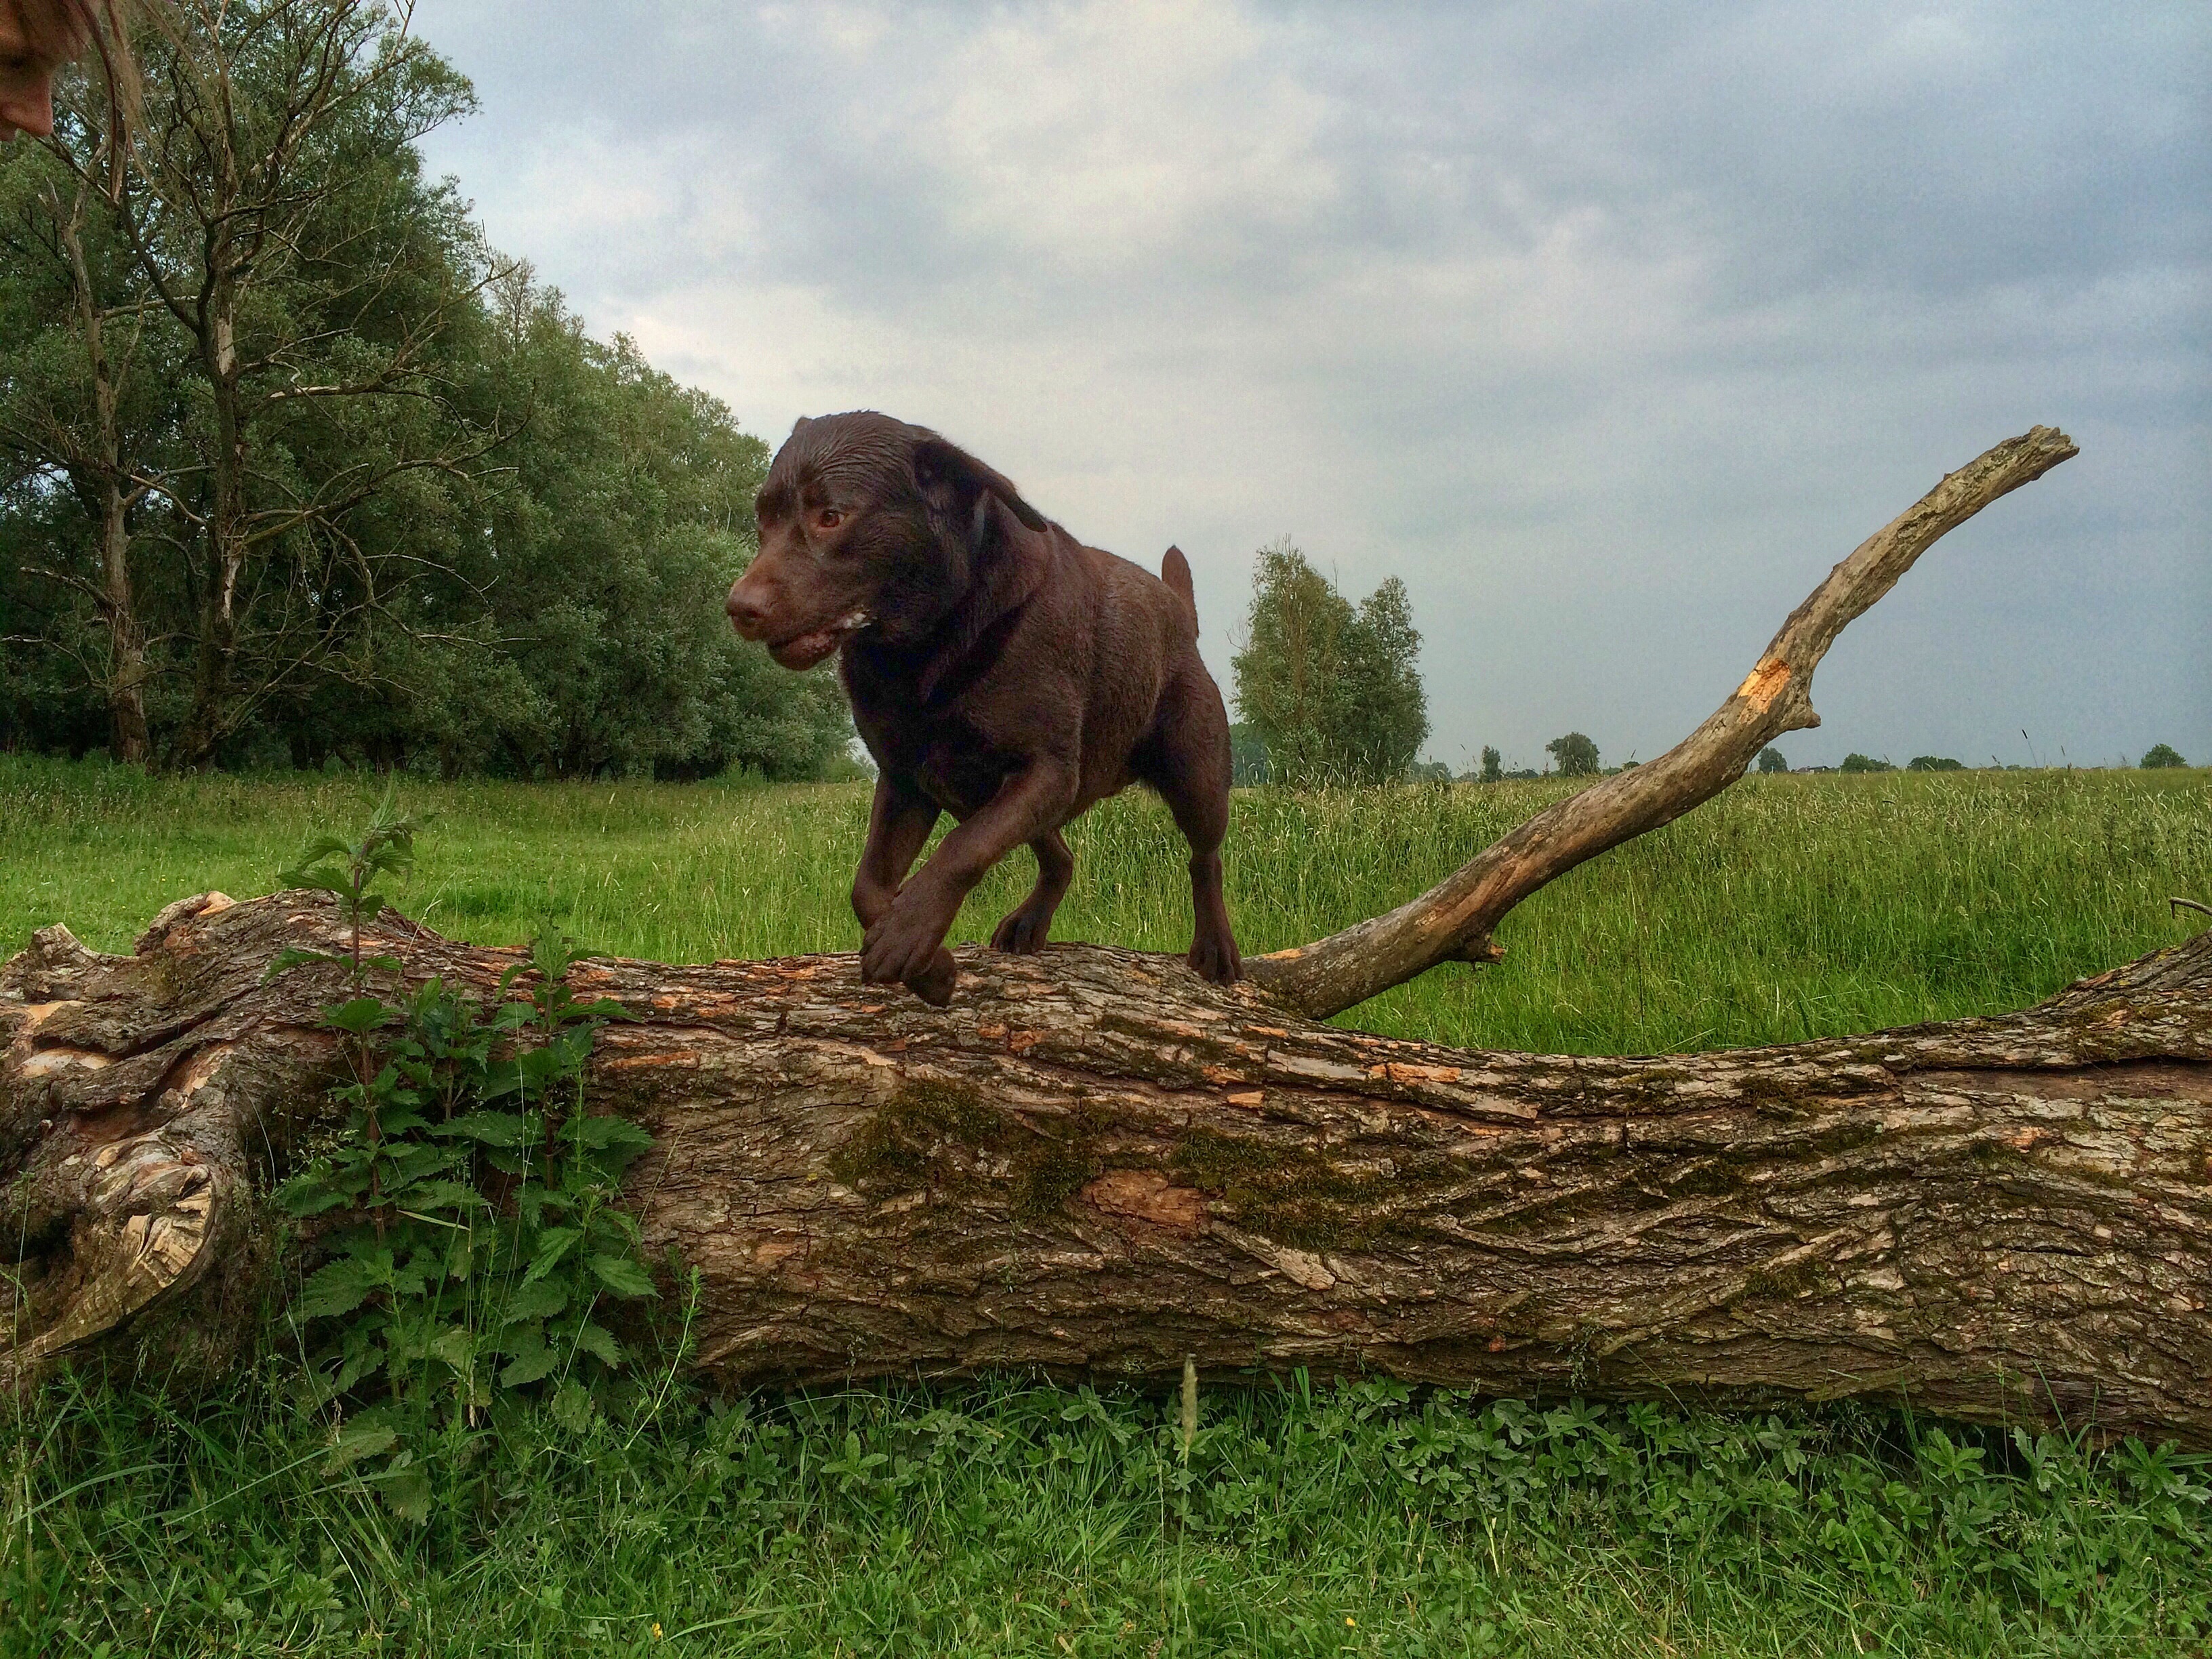
tree, nature, grass, dog, jump, mammal, labrador, dog like mammal